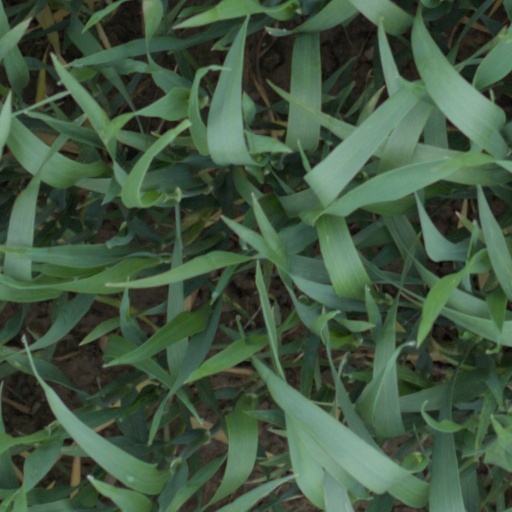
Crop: wheat